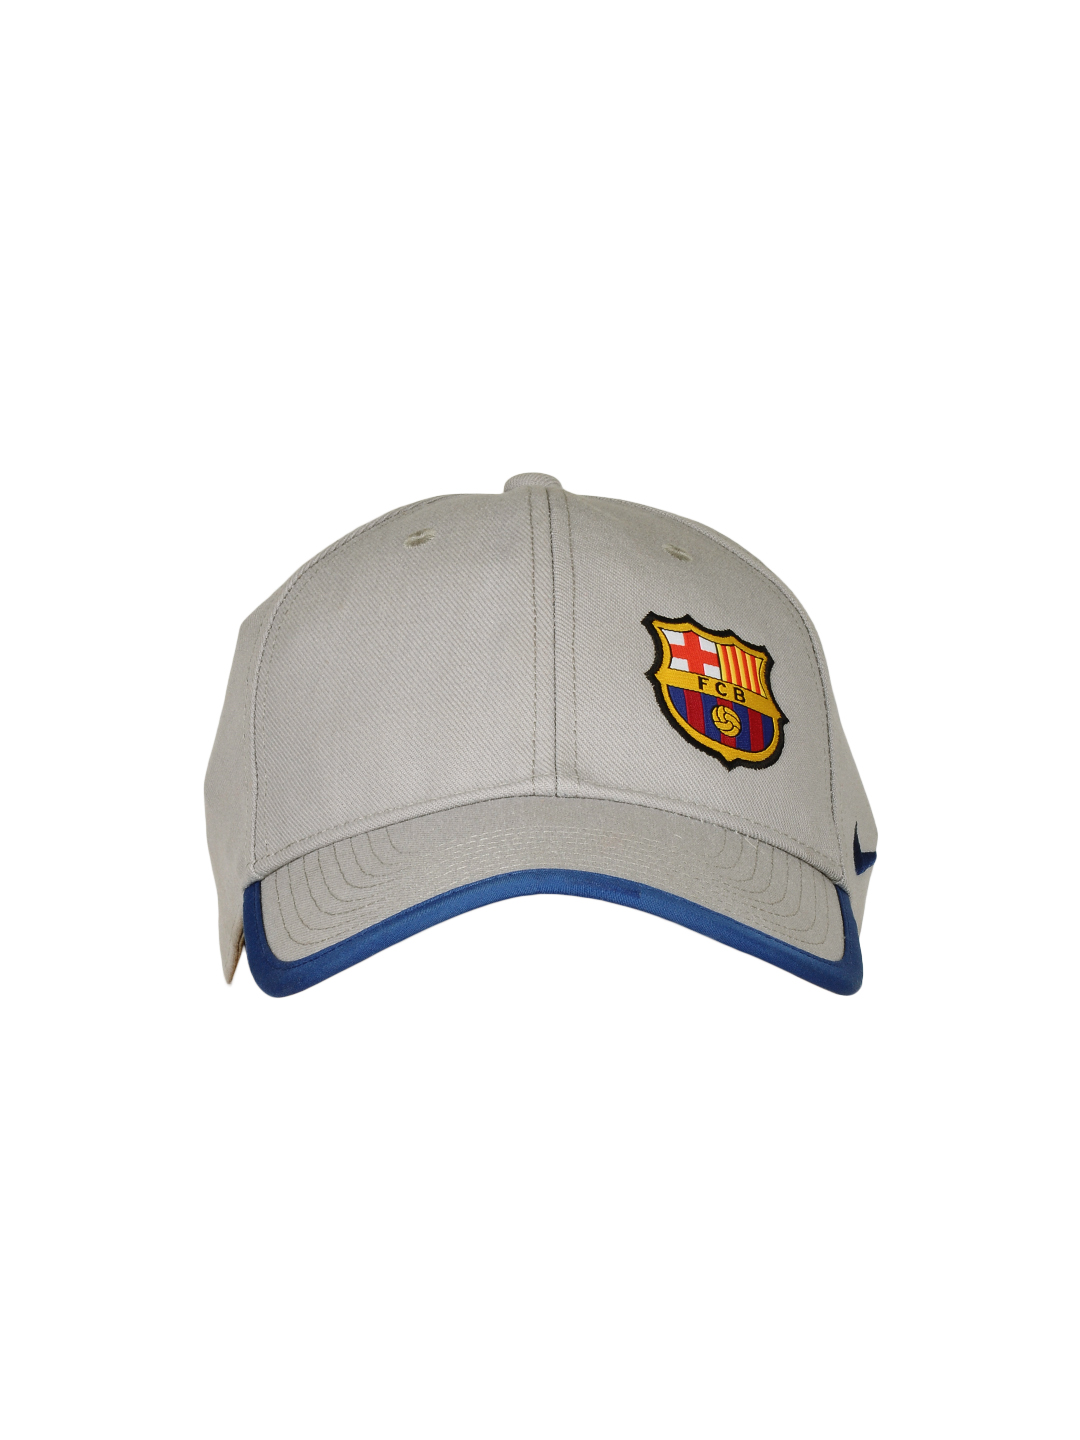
Nike Unisex Grey FCB Cap
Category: Accessories / Headwear / Caps
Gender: Unisex
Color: Grey
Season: Winter 2012
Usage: Casual